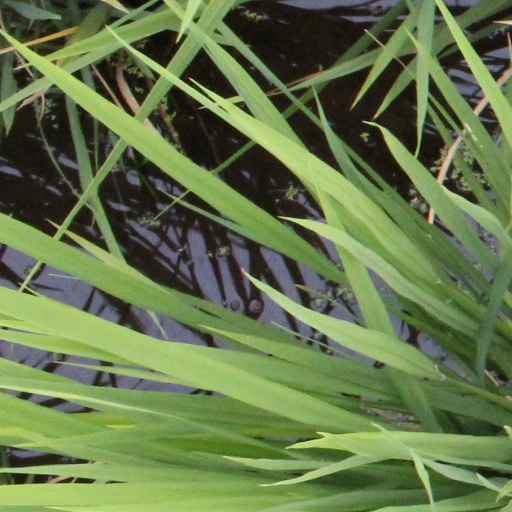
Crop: rice